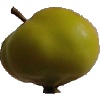
Label: Apple Red Yellow 2